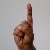
The image shows a hand gesture representing the letter 'D' in Indian Sign Language.